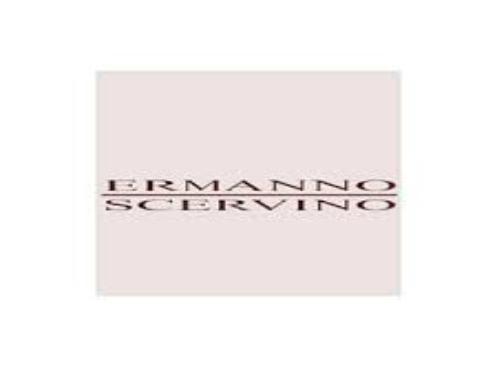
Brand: Ermanno Scervino
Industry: Clothes